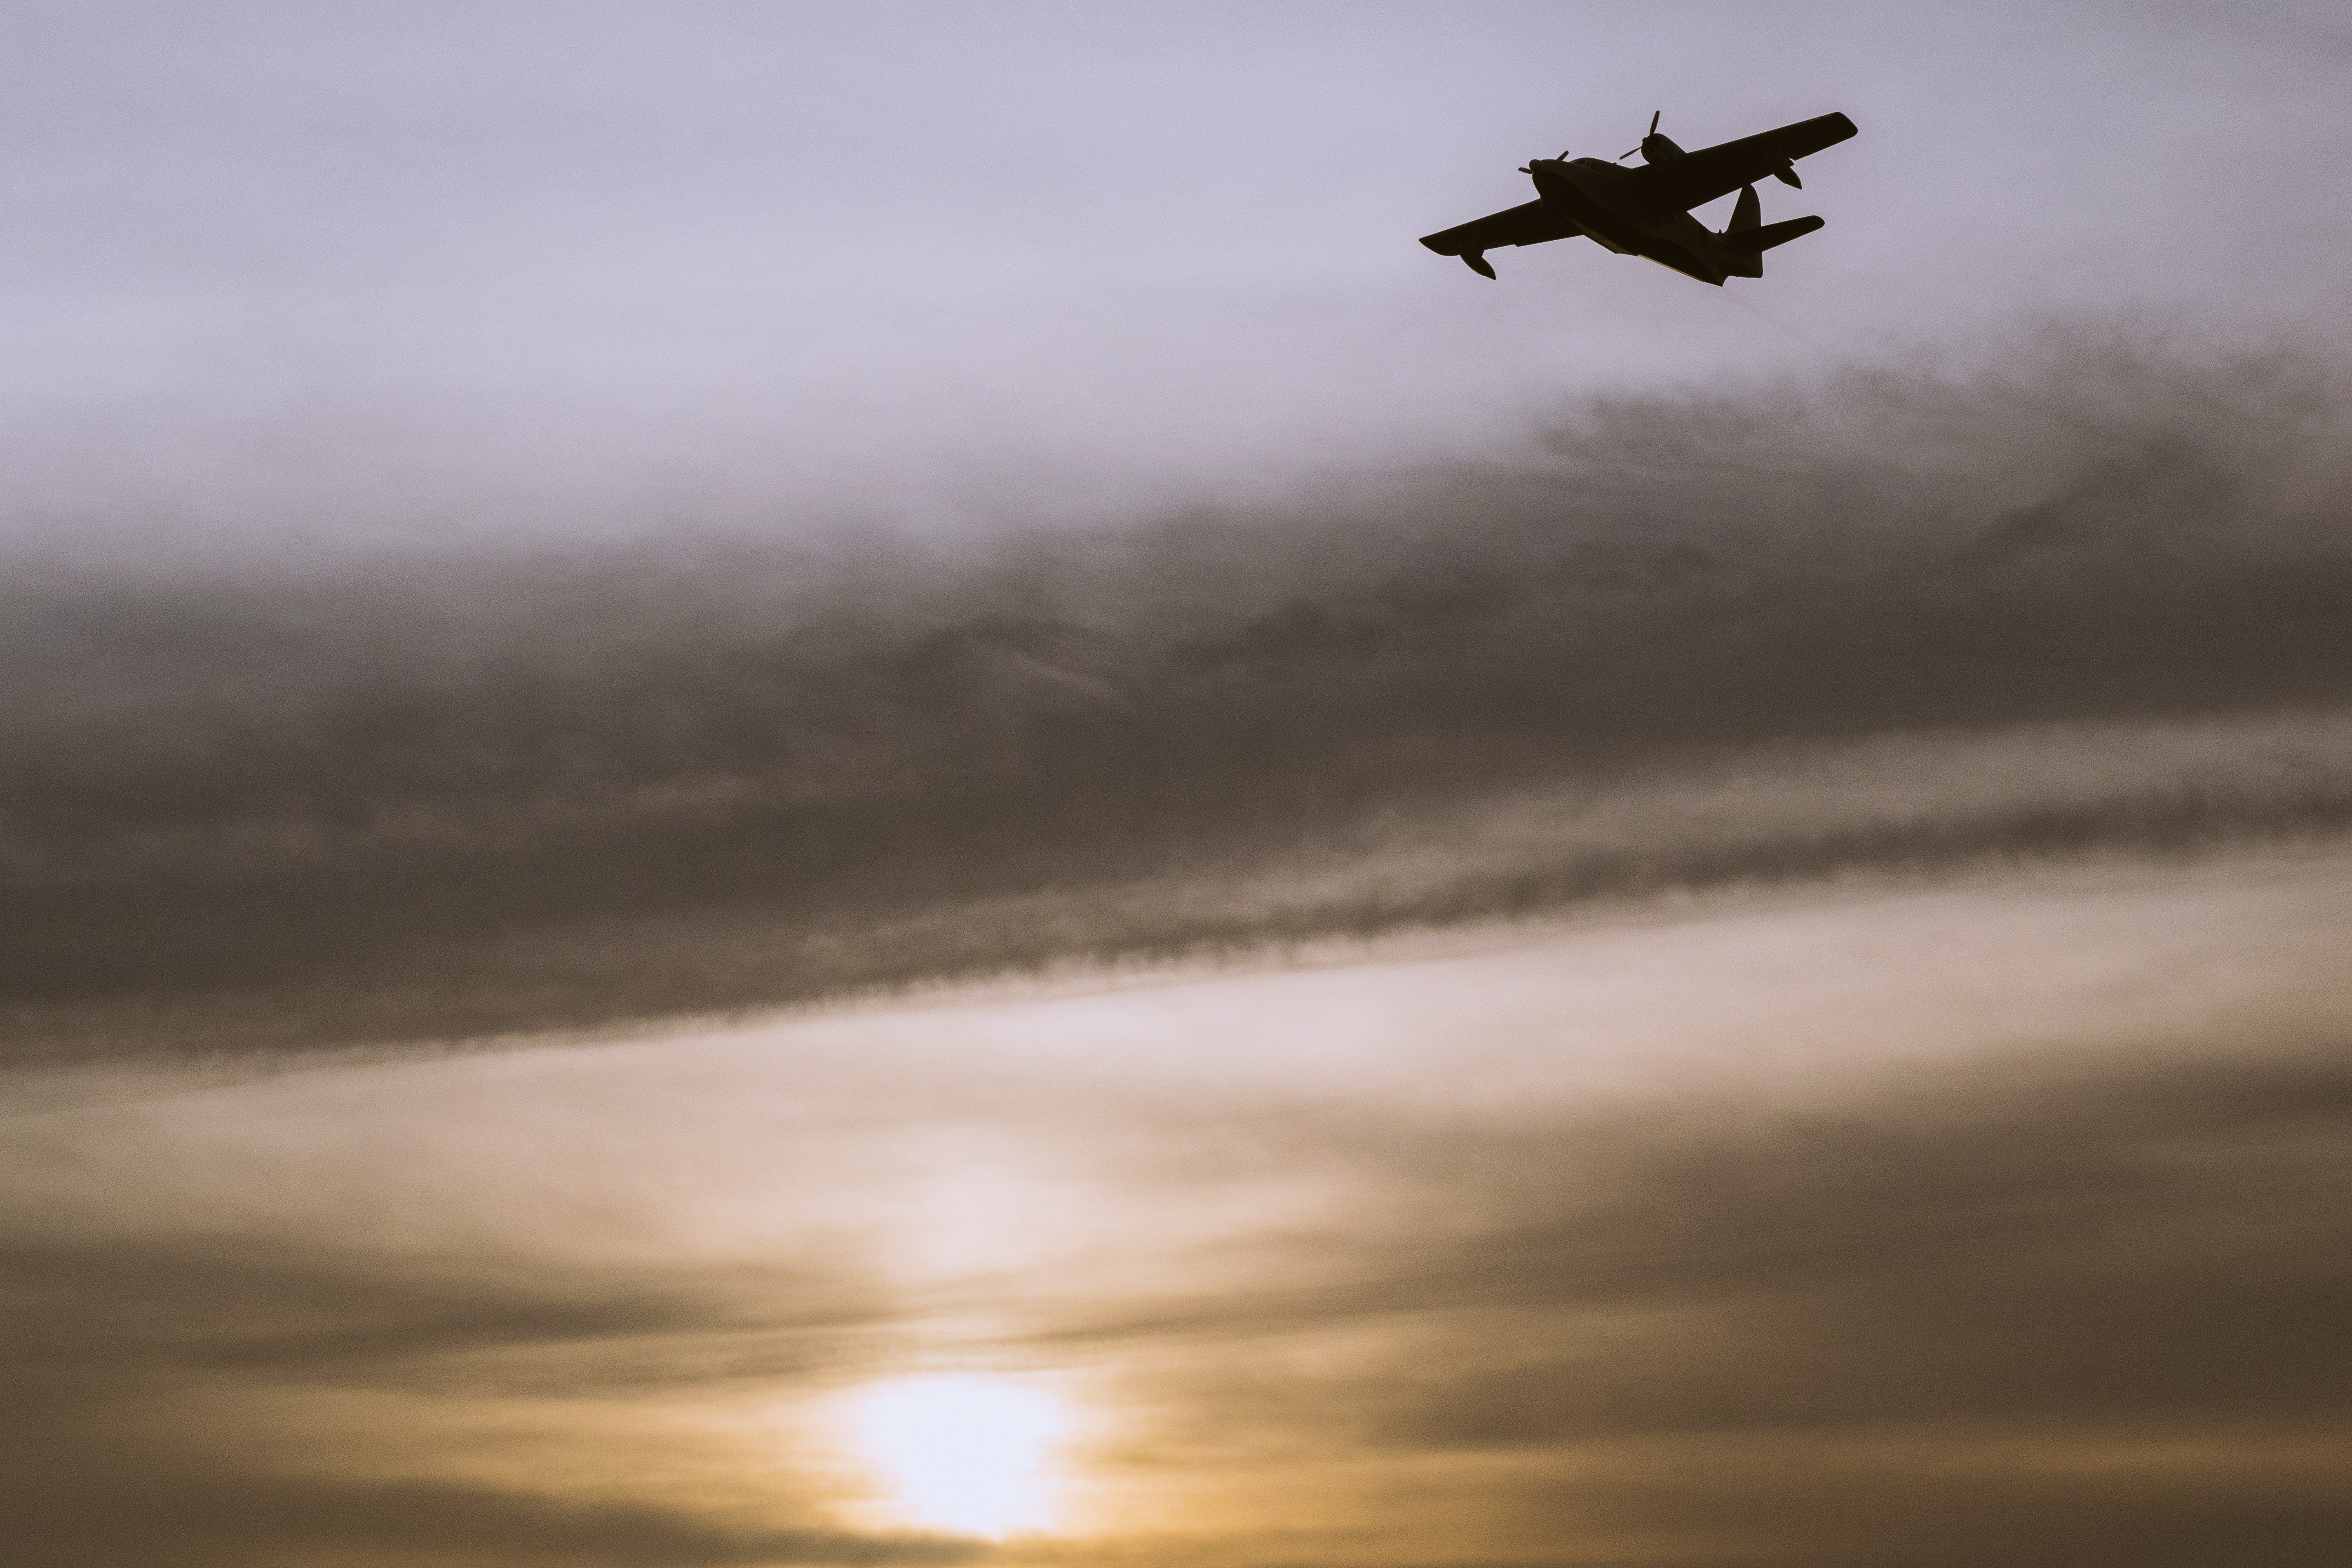
sea, horizon, wing, cloud, sky, sunrise, sunset, sunlight, morning, dawn, atmosphere, airplane, aircraft, reflection, vehicle, aviation, flight, atmospheric phenomenon, atmosphere of earth